Zaragoza metro station (Mexico City)

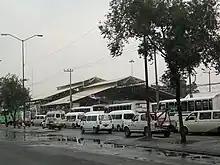

Zaragoza is an underground metro station located along Calzada Ignacio Zaragoza, from which the station takes its name, in Venustiano Carranza, Mexico City. The station serves two (neighborhoods), 4 Árboles and Puebla. Zaragoza metro station was named after Ignacio Zaragoza, who was the Secretary of War and Navy during the Battle of Puebla, which is celebrated as Cinco de Mayo. The station's pictogram features a silhouette of the equestrian statue of Zaragoza located in the zone.